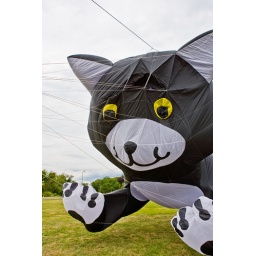
Sometimes this cat seems more content to sit on the ground than to fly in the sky. Silly cat!